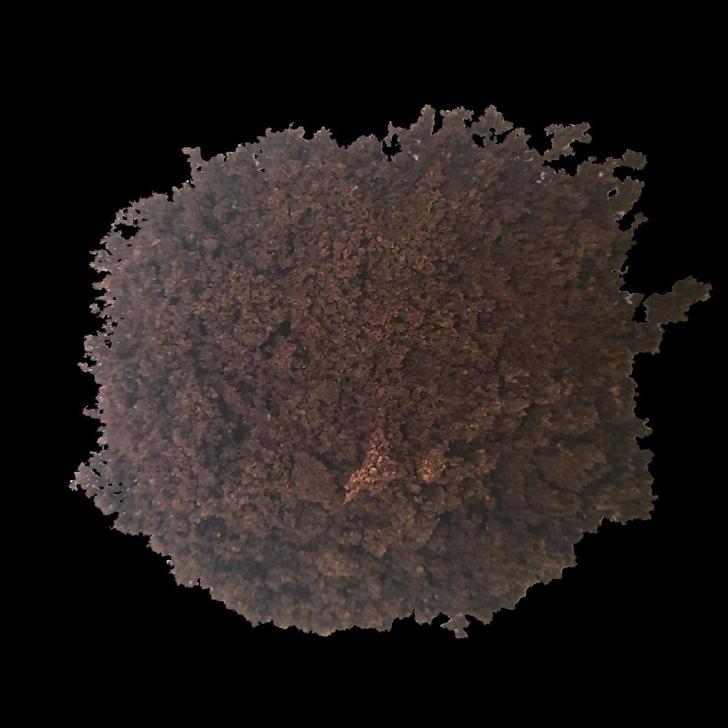
Soil type: Black Soil